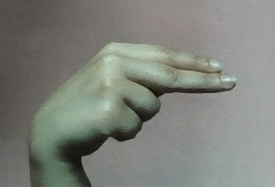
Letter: ain